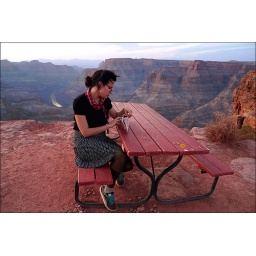
Yana sitting on the edge of the rock as if she sits in the restaurant